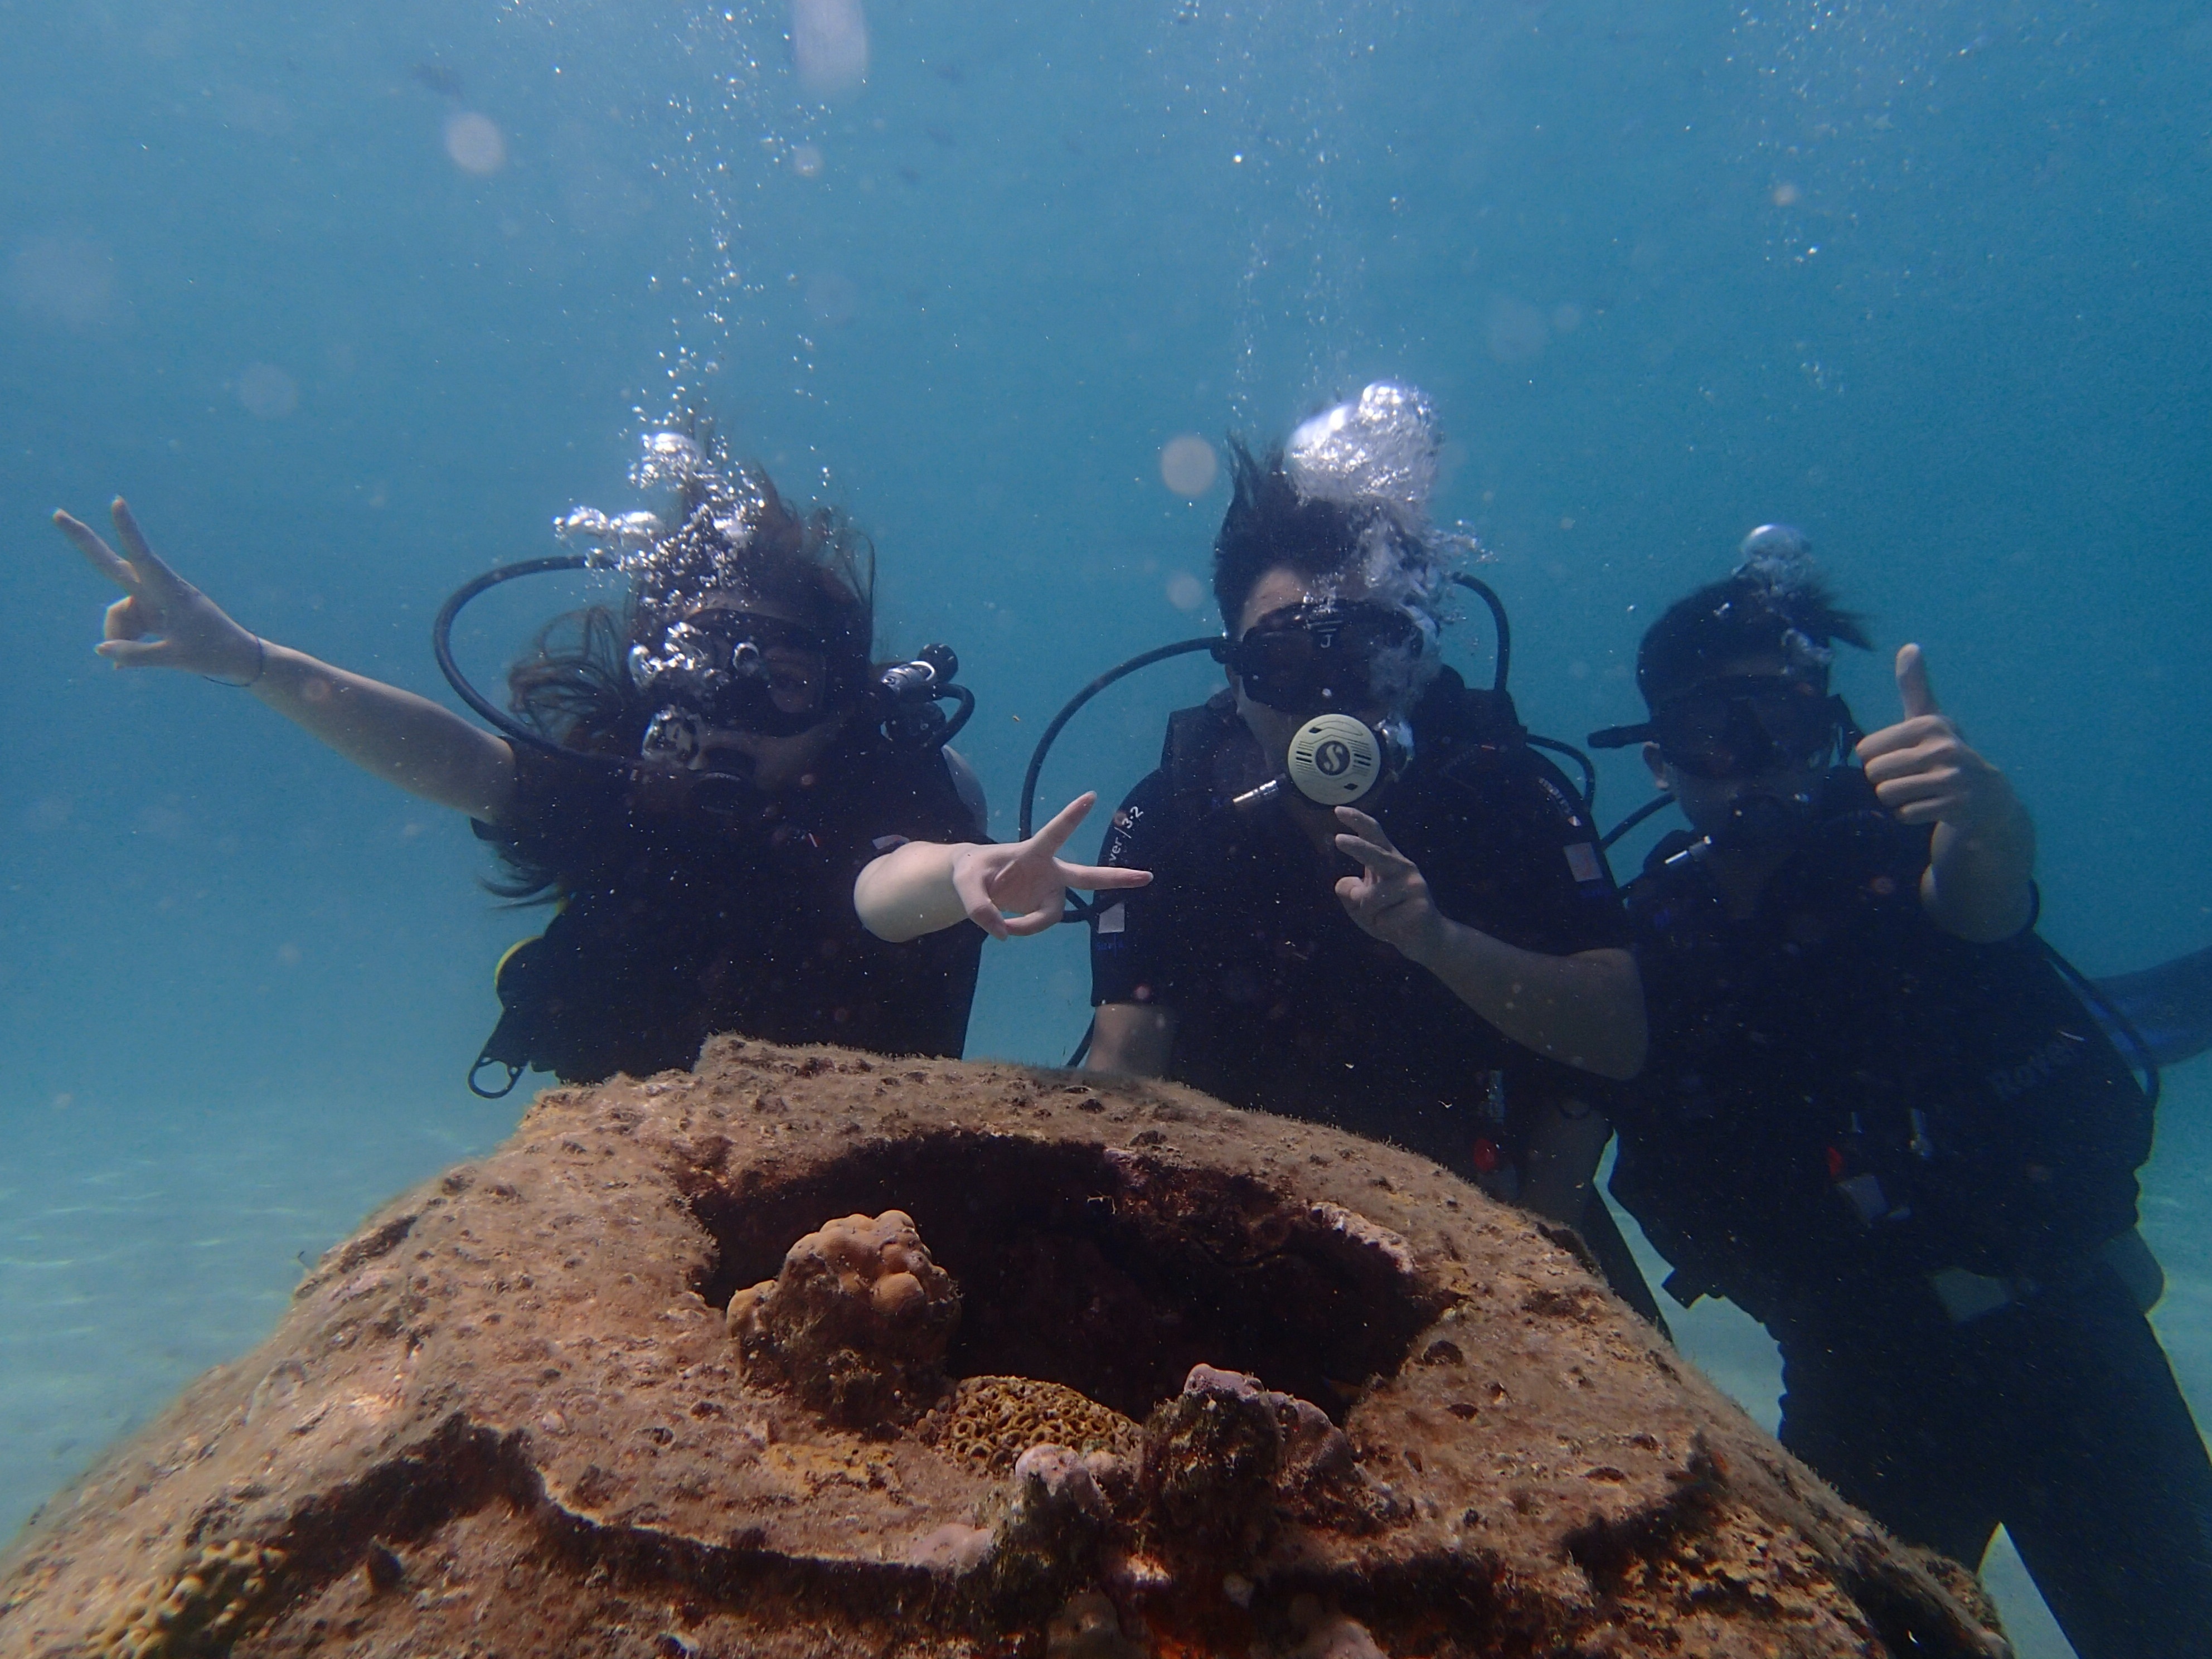
sea, recreation, diving, underwater, biology, fish, tourism, coral, coral reef, clown fish, reef, sports, goggles, marine, malaysia, islands, water sport, sabah, scuba diving, south east asia, sea anemones, outdoor recreation, marine biology, underwater diving, divemaster, oxygen cylinder